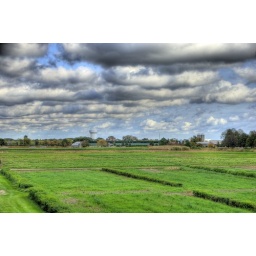
view of field, water tower and farm near cleveland avenue, falcon heights 3 full bp